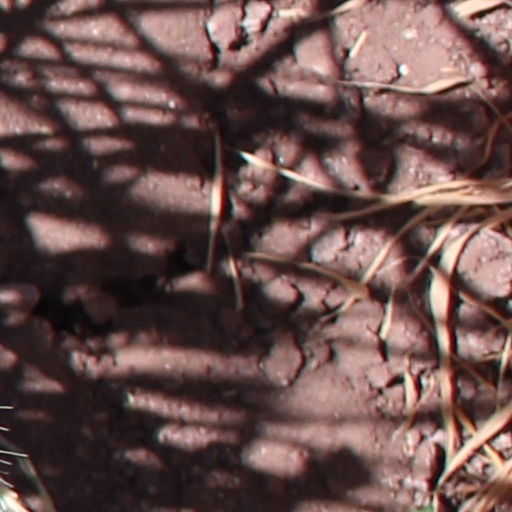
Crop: wheat